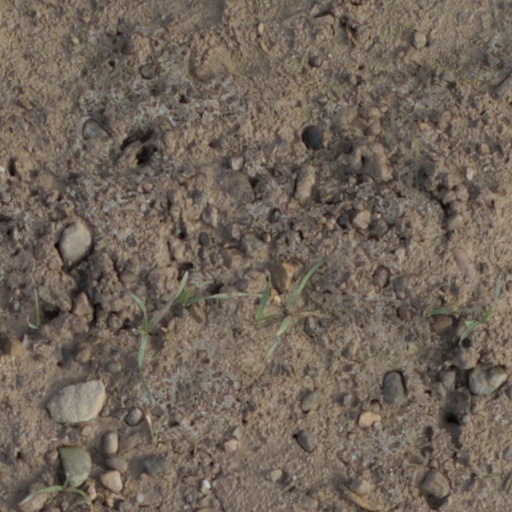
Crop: wheat